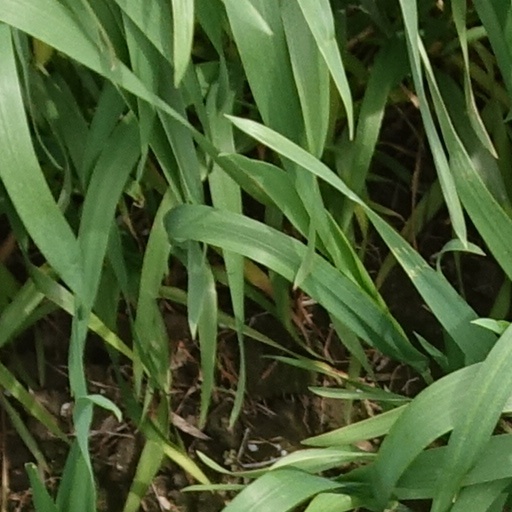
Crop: wheat